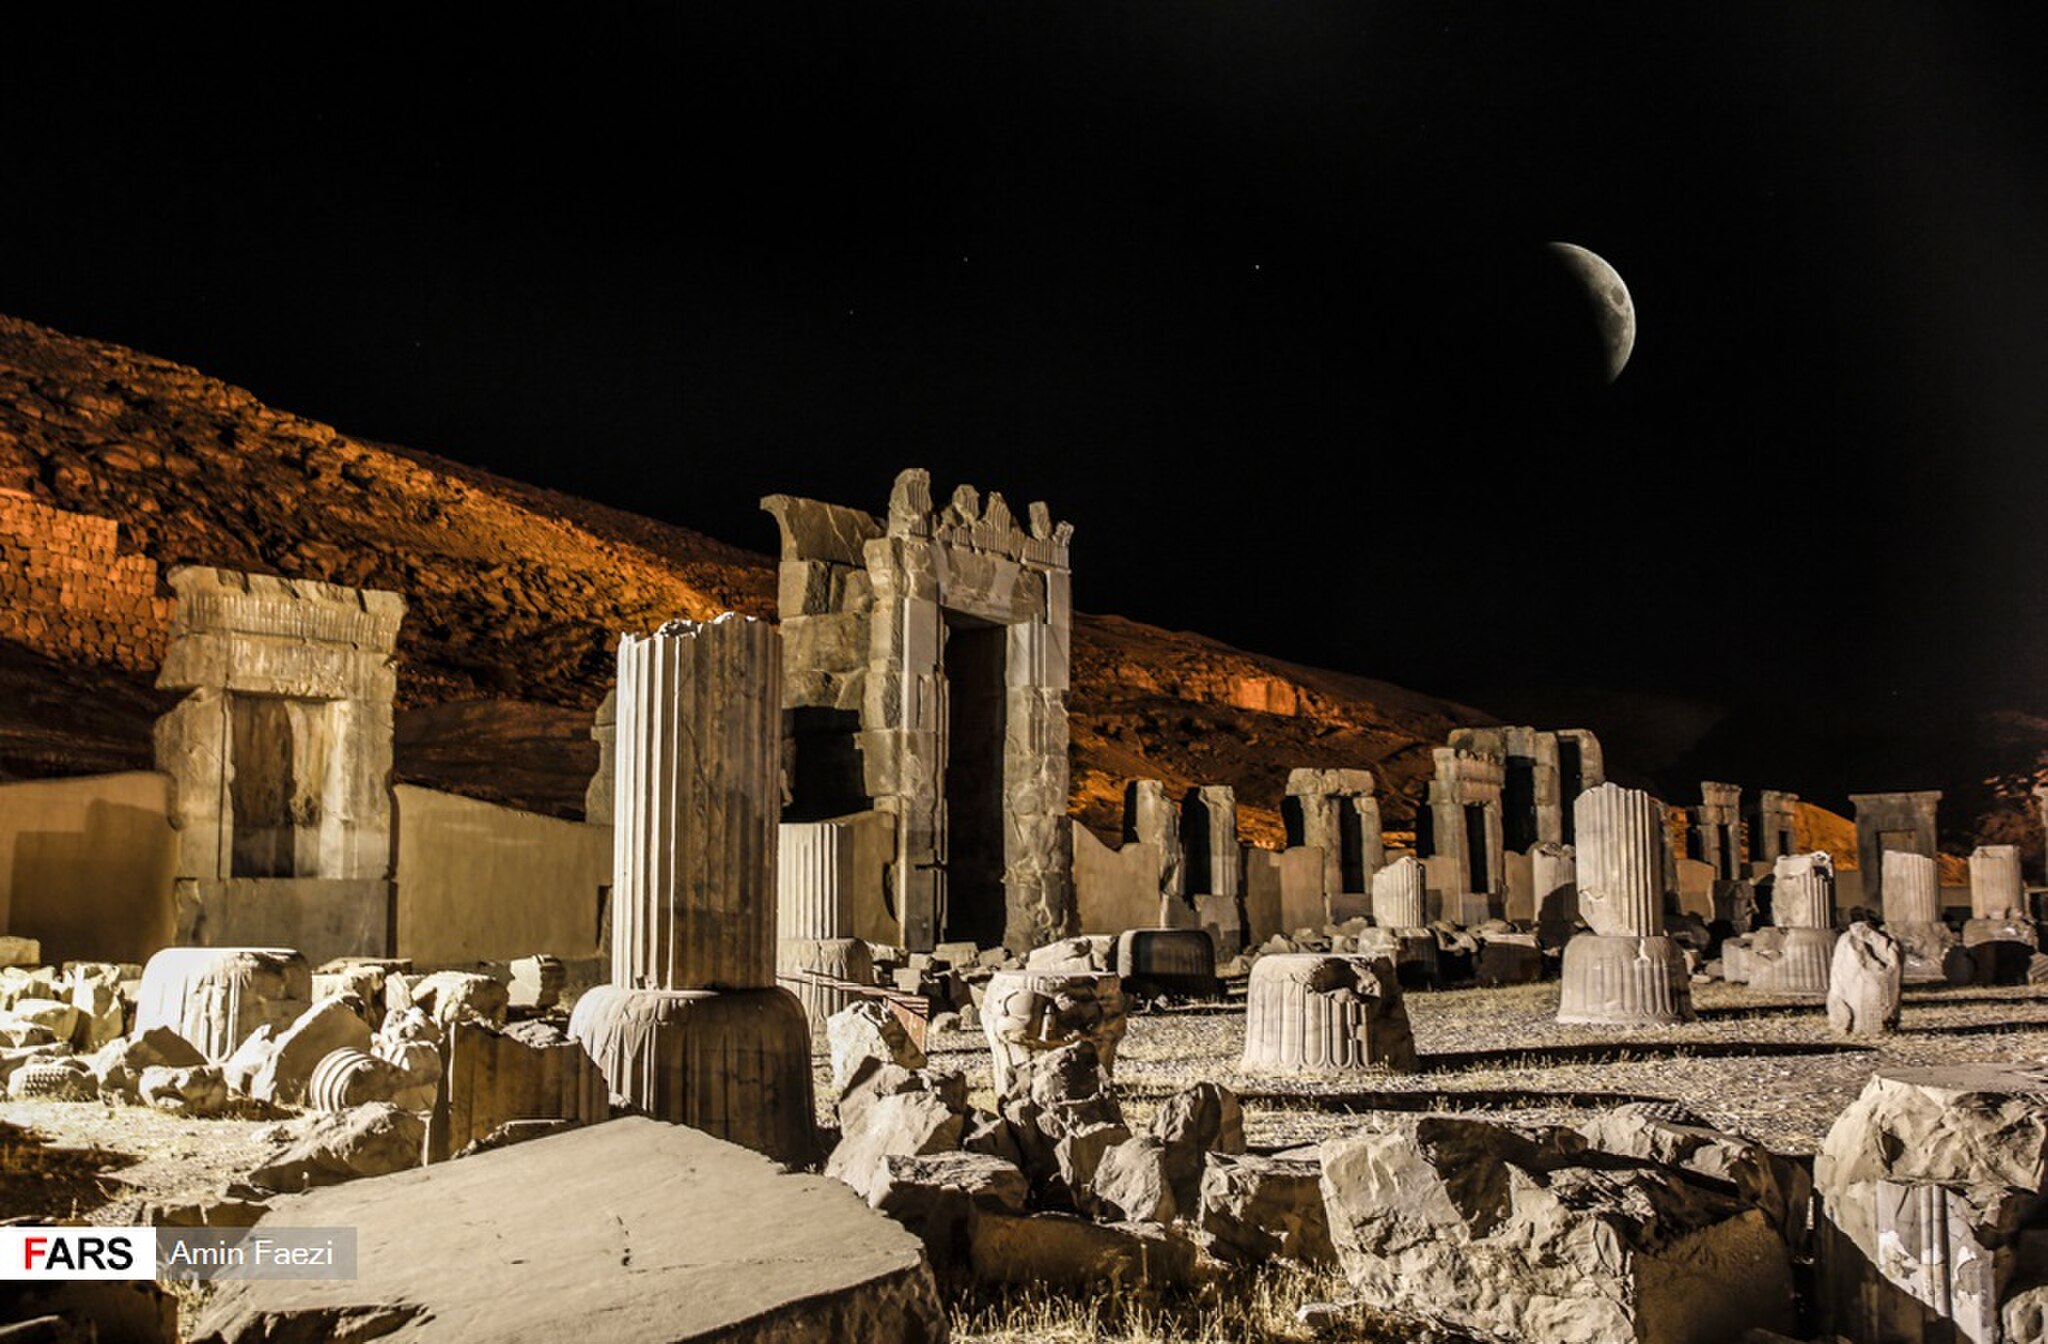
Title: Total Lunar Eclipse of 2018 July 27 in Persepolis 20
Description: طولانی‌ترین ماه‌گرفتگی قرن در تخت‌جمشید طولانی‌ترین خسوف کامل در یک قرن اخیر، شامگاه جمعه پنجم مرداد ۹۷ از ساعت ۲۱:۴۴ آغاز و تا ساعت ۰۳:۵۷ بامداد روز شنبه ادامه داشت. این ماه‌گرفتگی با چشم غیرمسلح و در بخش‌های بزرگی از ایران، استرالیا، آسیا، آفریقا، اروپا و آمریکای جنوبی قابل رؤیت بود. عکاس خبرگزاری فارس این خسوف تاریخی را از منظر مجموعه تاریخی تخت‌جمشید به تصویر کشیده است
Date: 2018-07-28
Categories: Files from external sources with reviewed licenses, Photographs from farsnews.ir, Lunar eclipse of 2018 July 27 in Persepolis